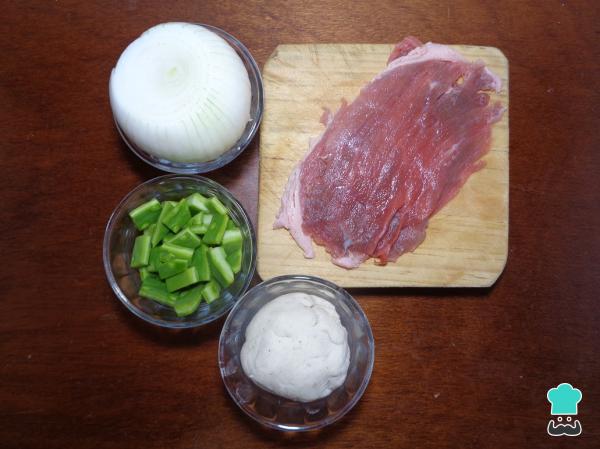
En la siguiente imagen podrás observar los ingredientes que necesitaremos para la preparación de este delicioso huarache de nopal con bistec.